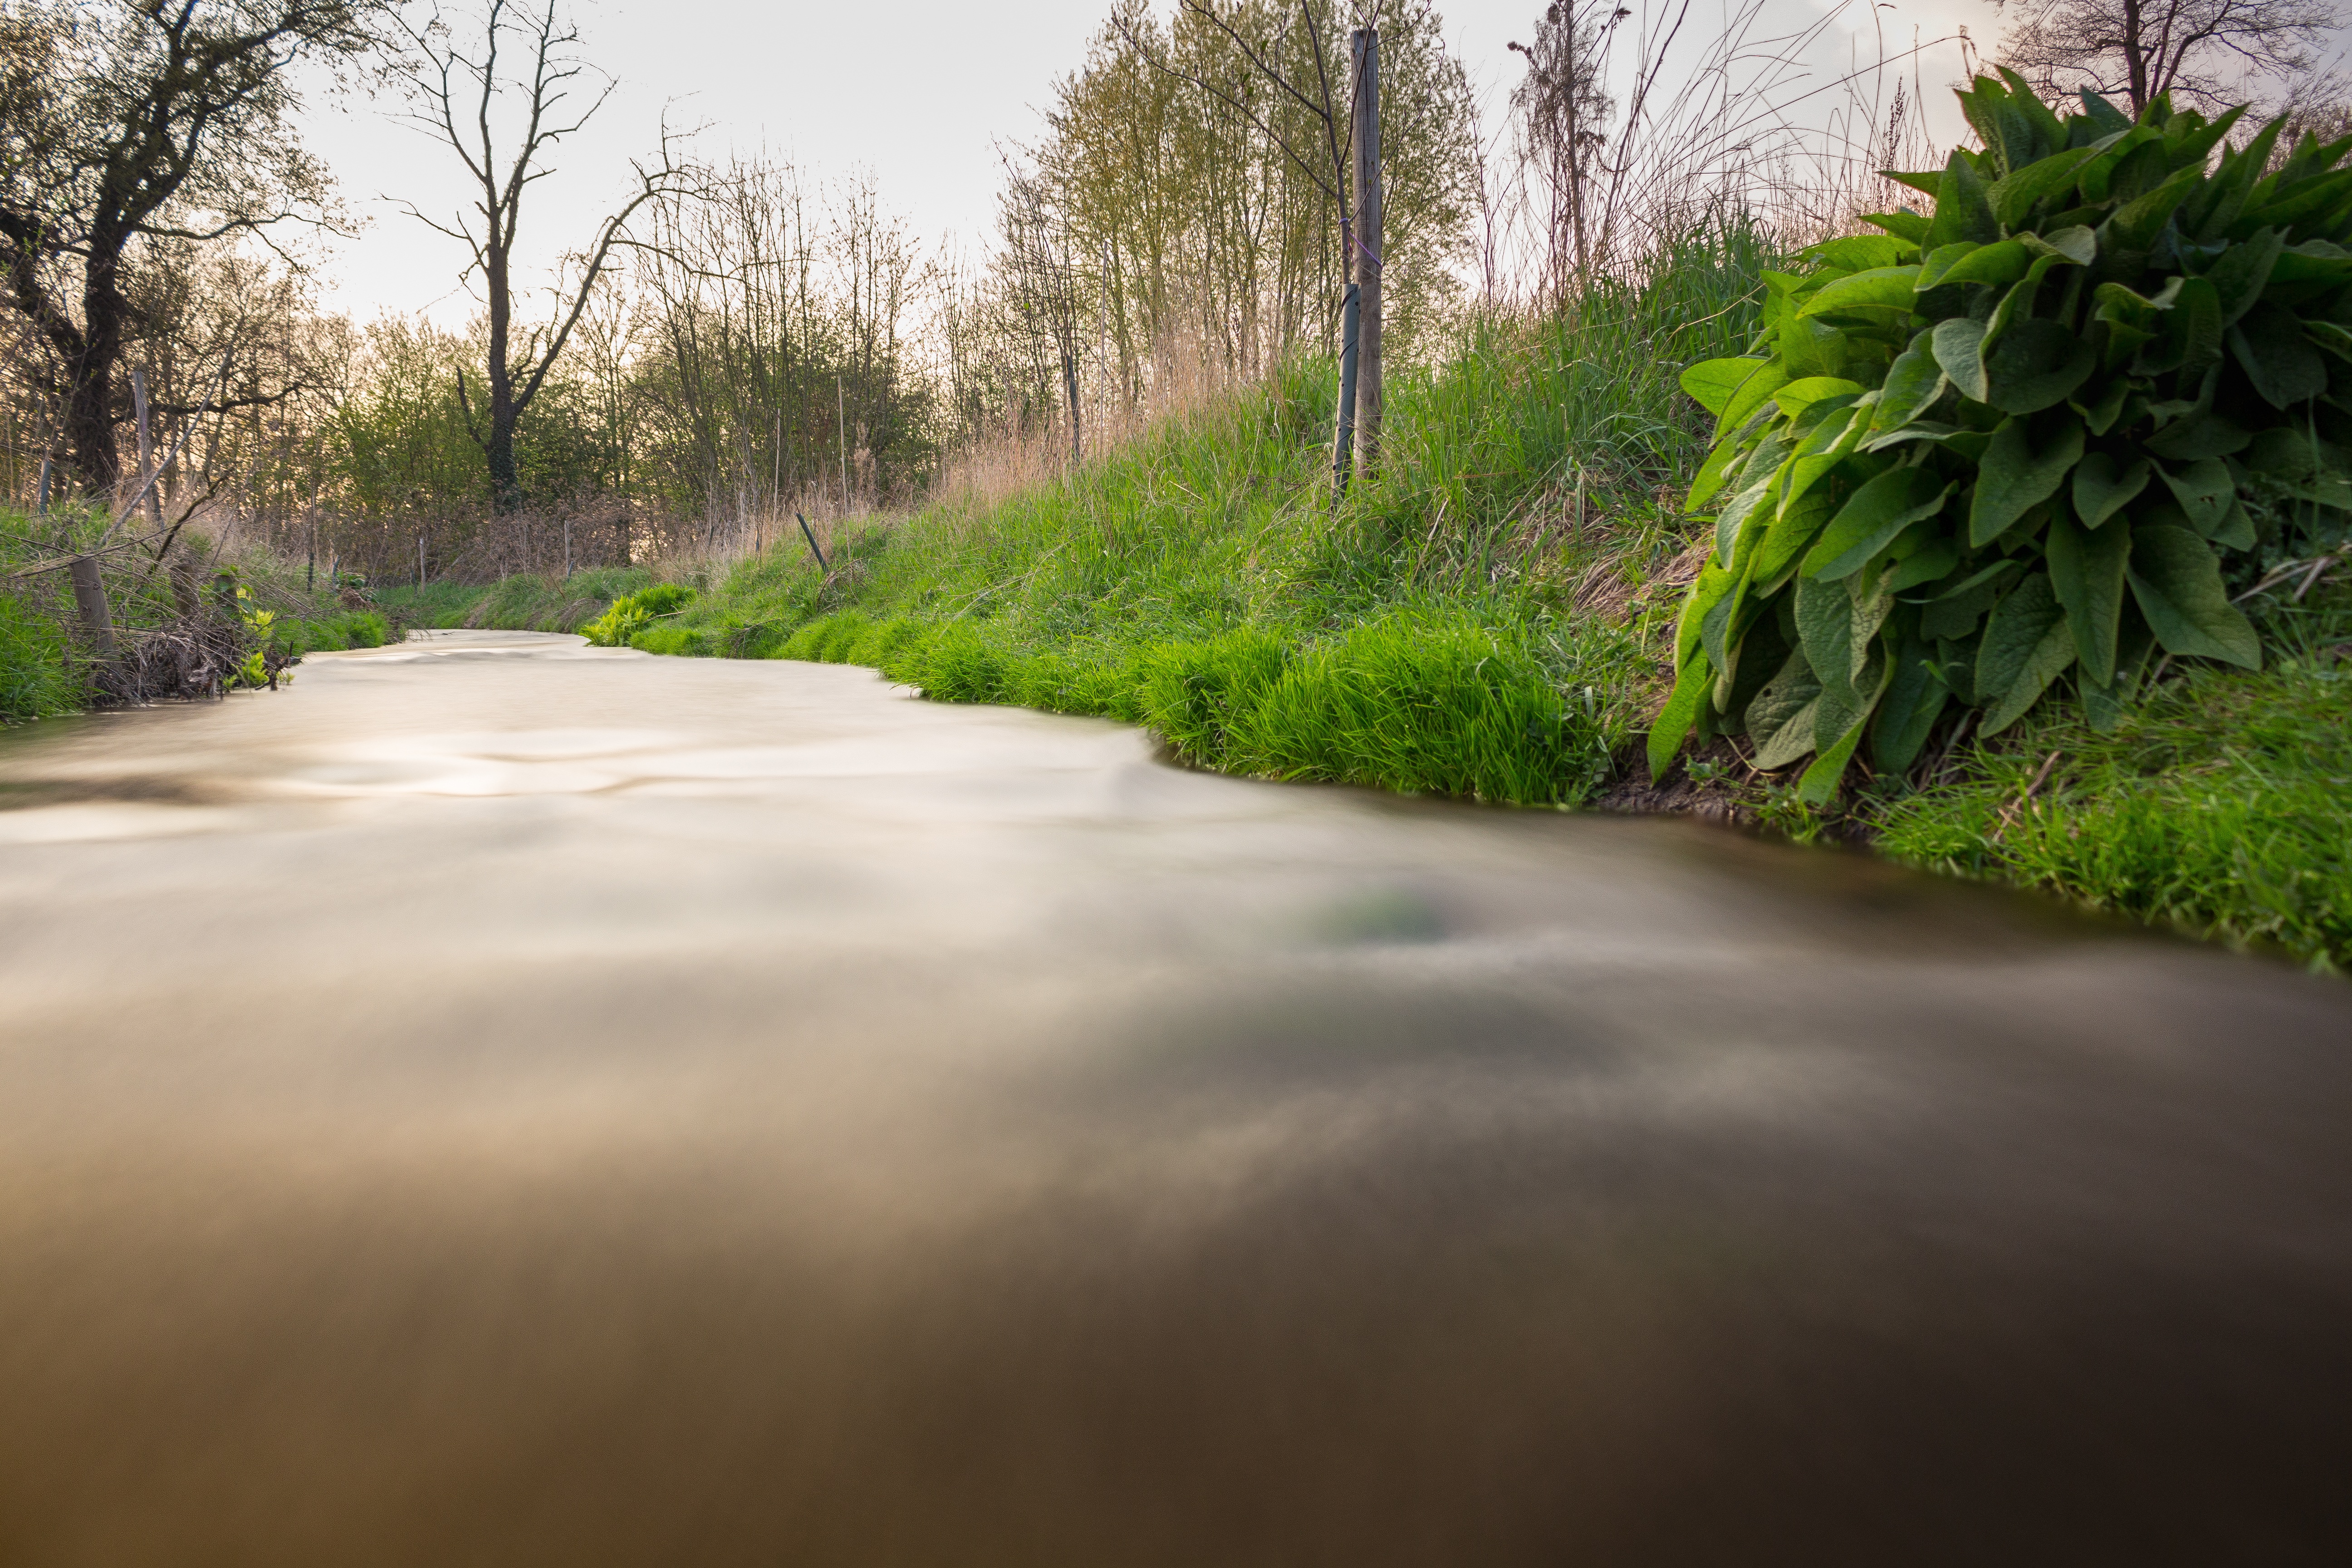
landscape, tree, water, nature, forest, grass, waterfall, creek, morning, leaf, river, walkway, stream, flow, waterway, bach, habitat, water feature, nature conservation, natural environment